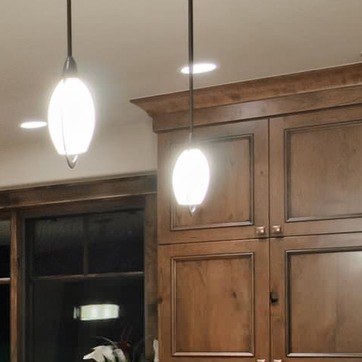
Material: glass